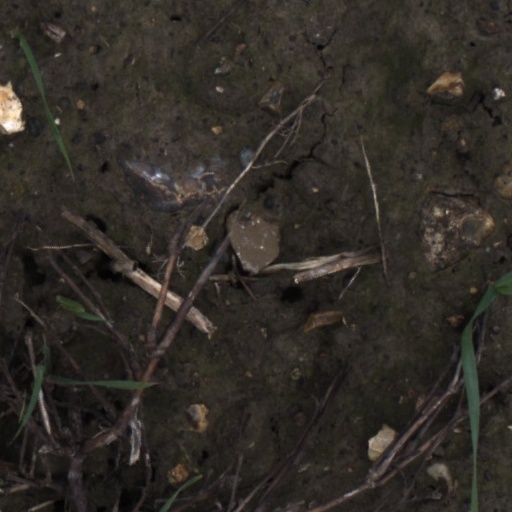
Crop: wheat